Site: brandenburg
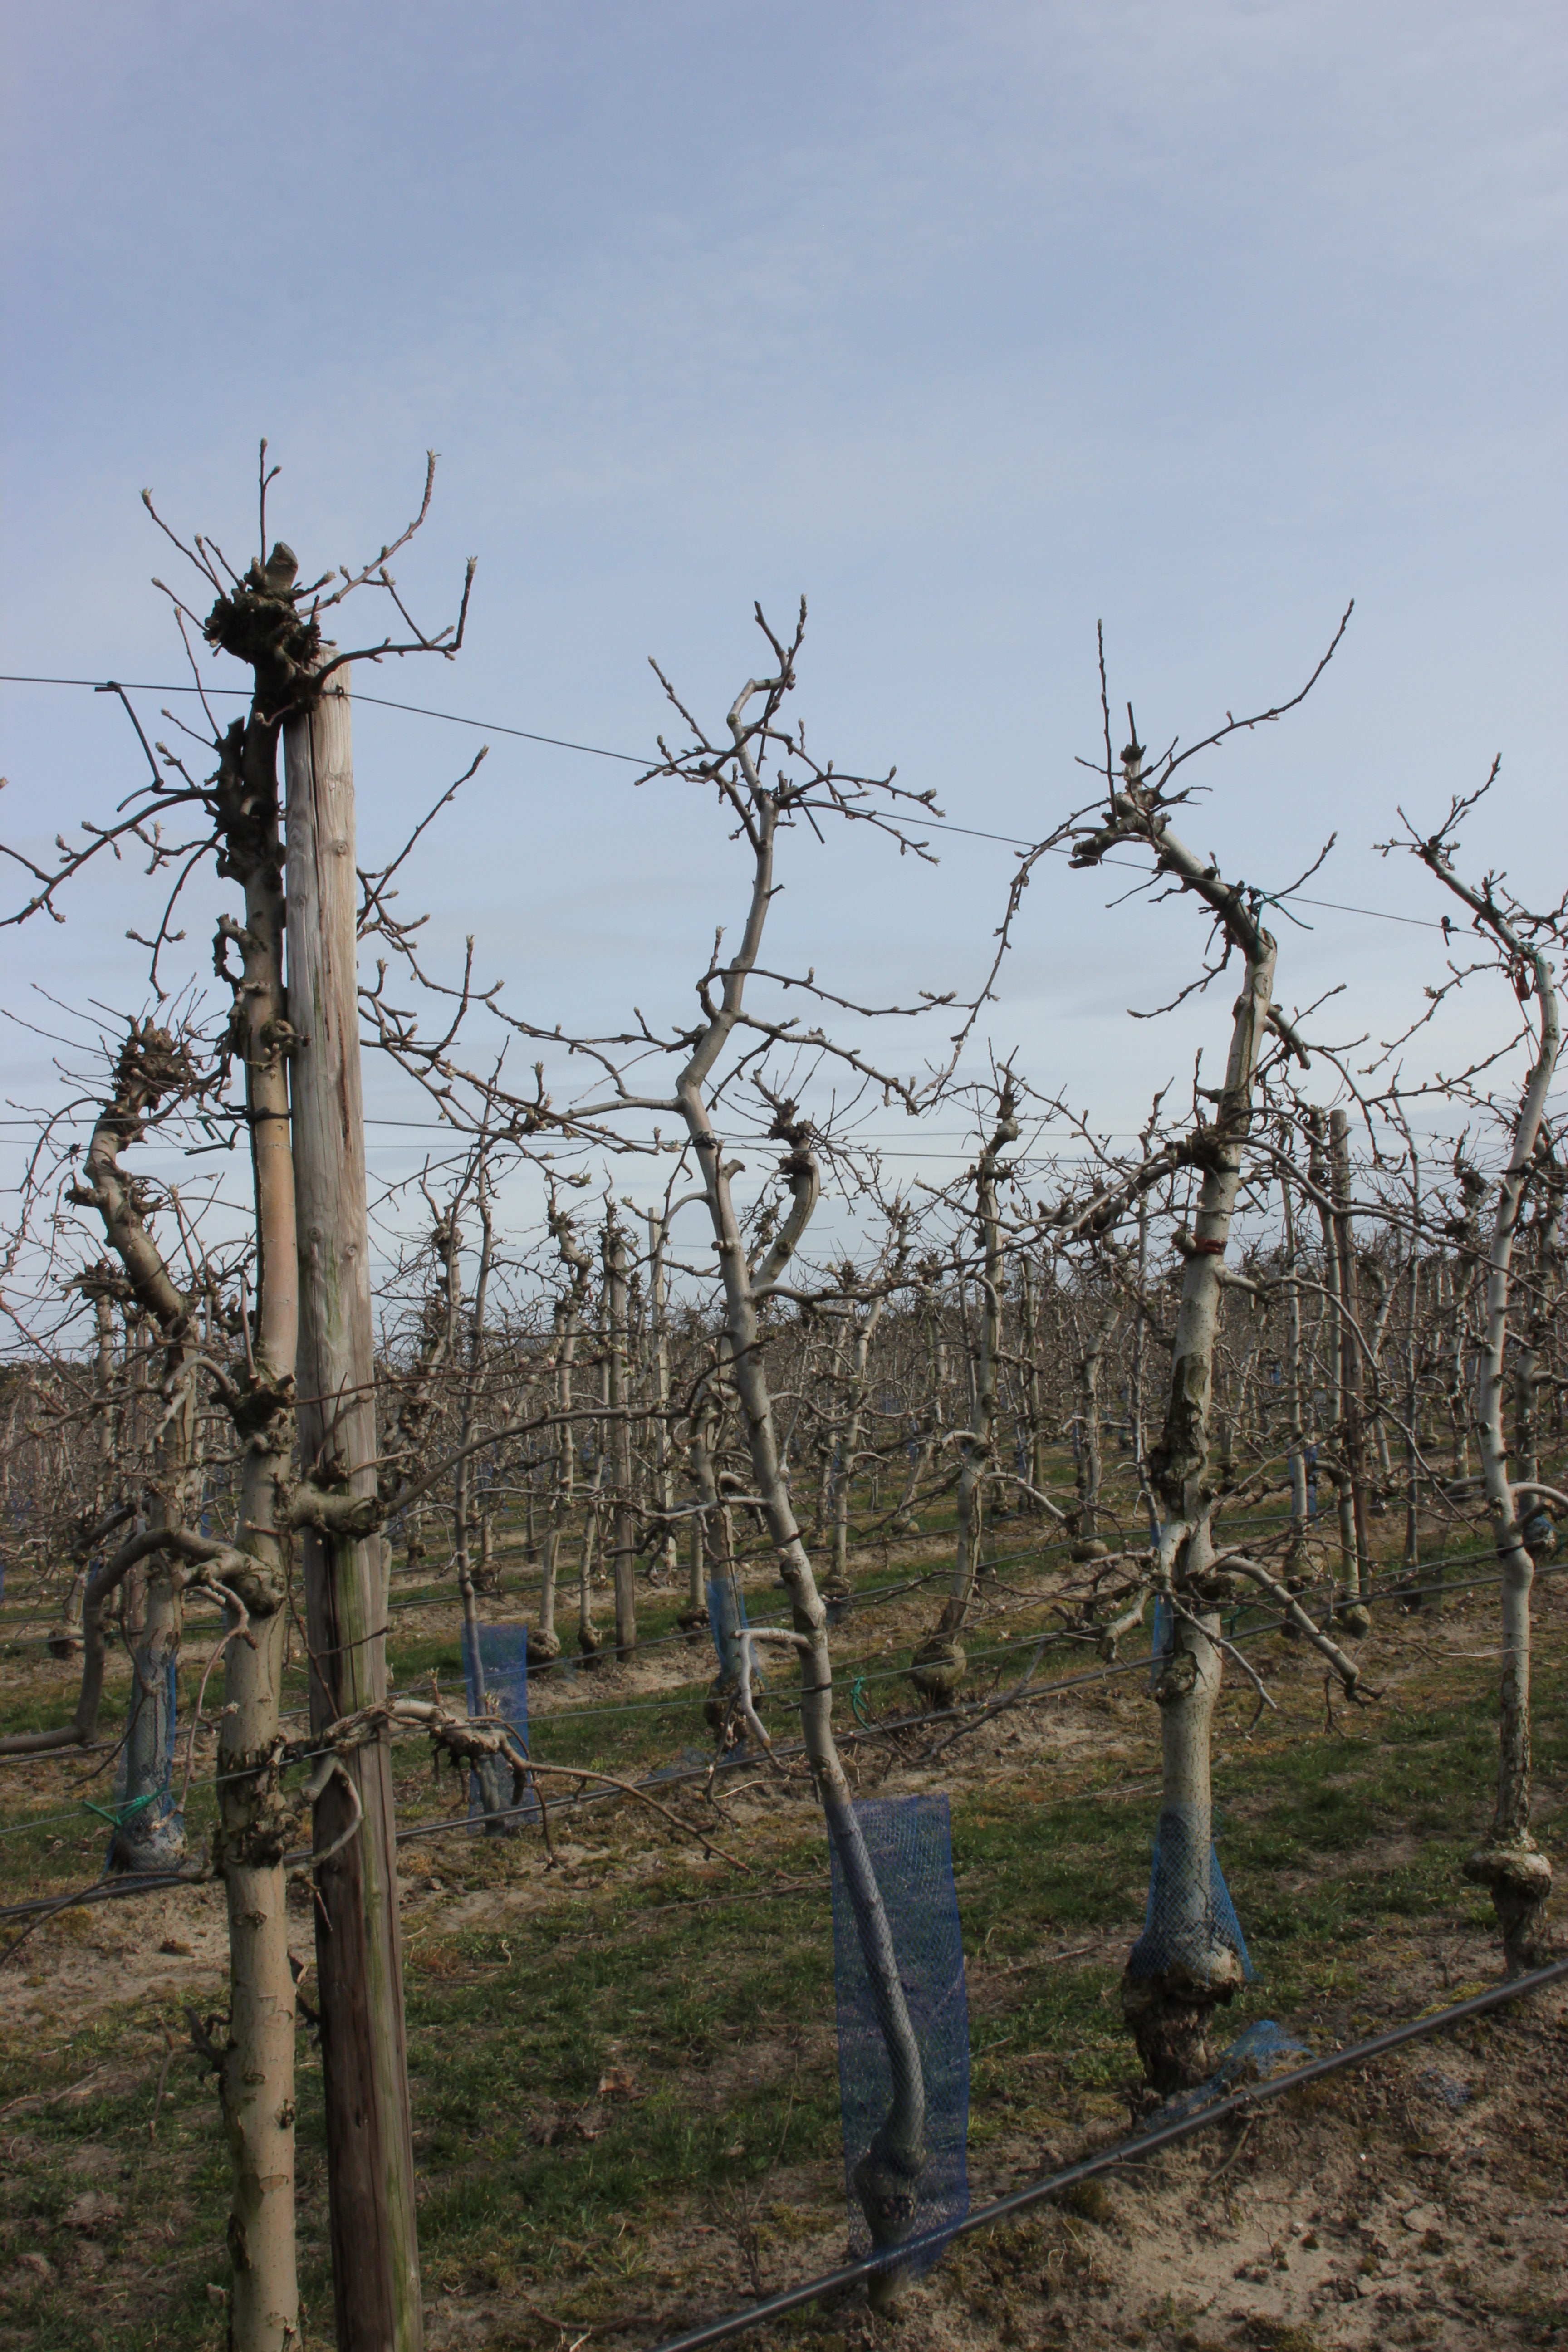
Growth stage (BBCH 54): Inflorescence emergence